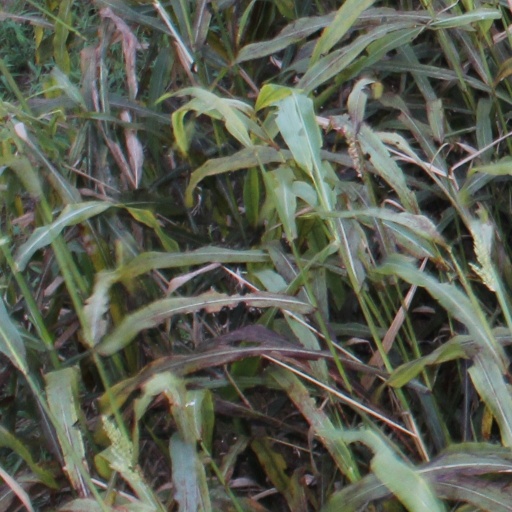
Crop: sorghum